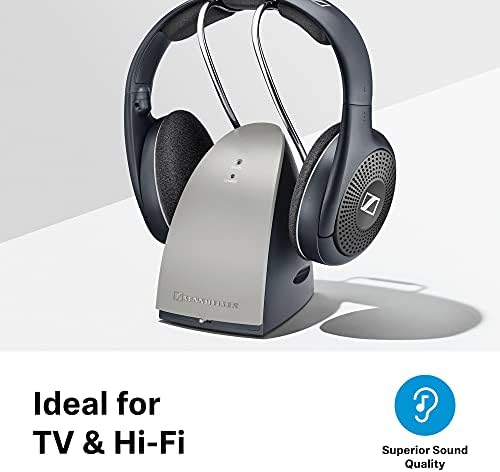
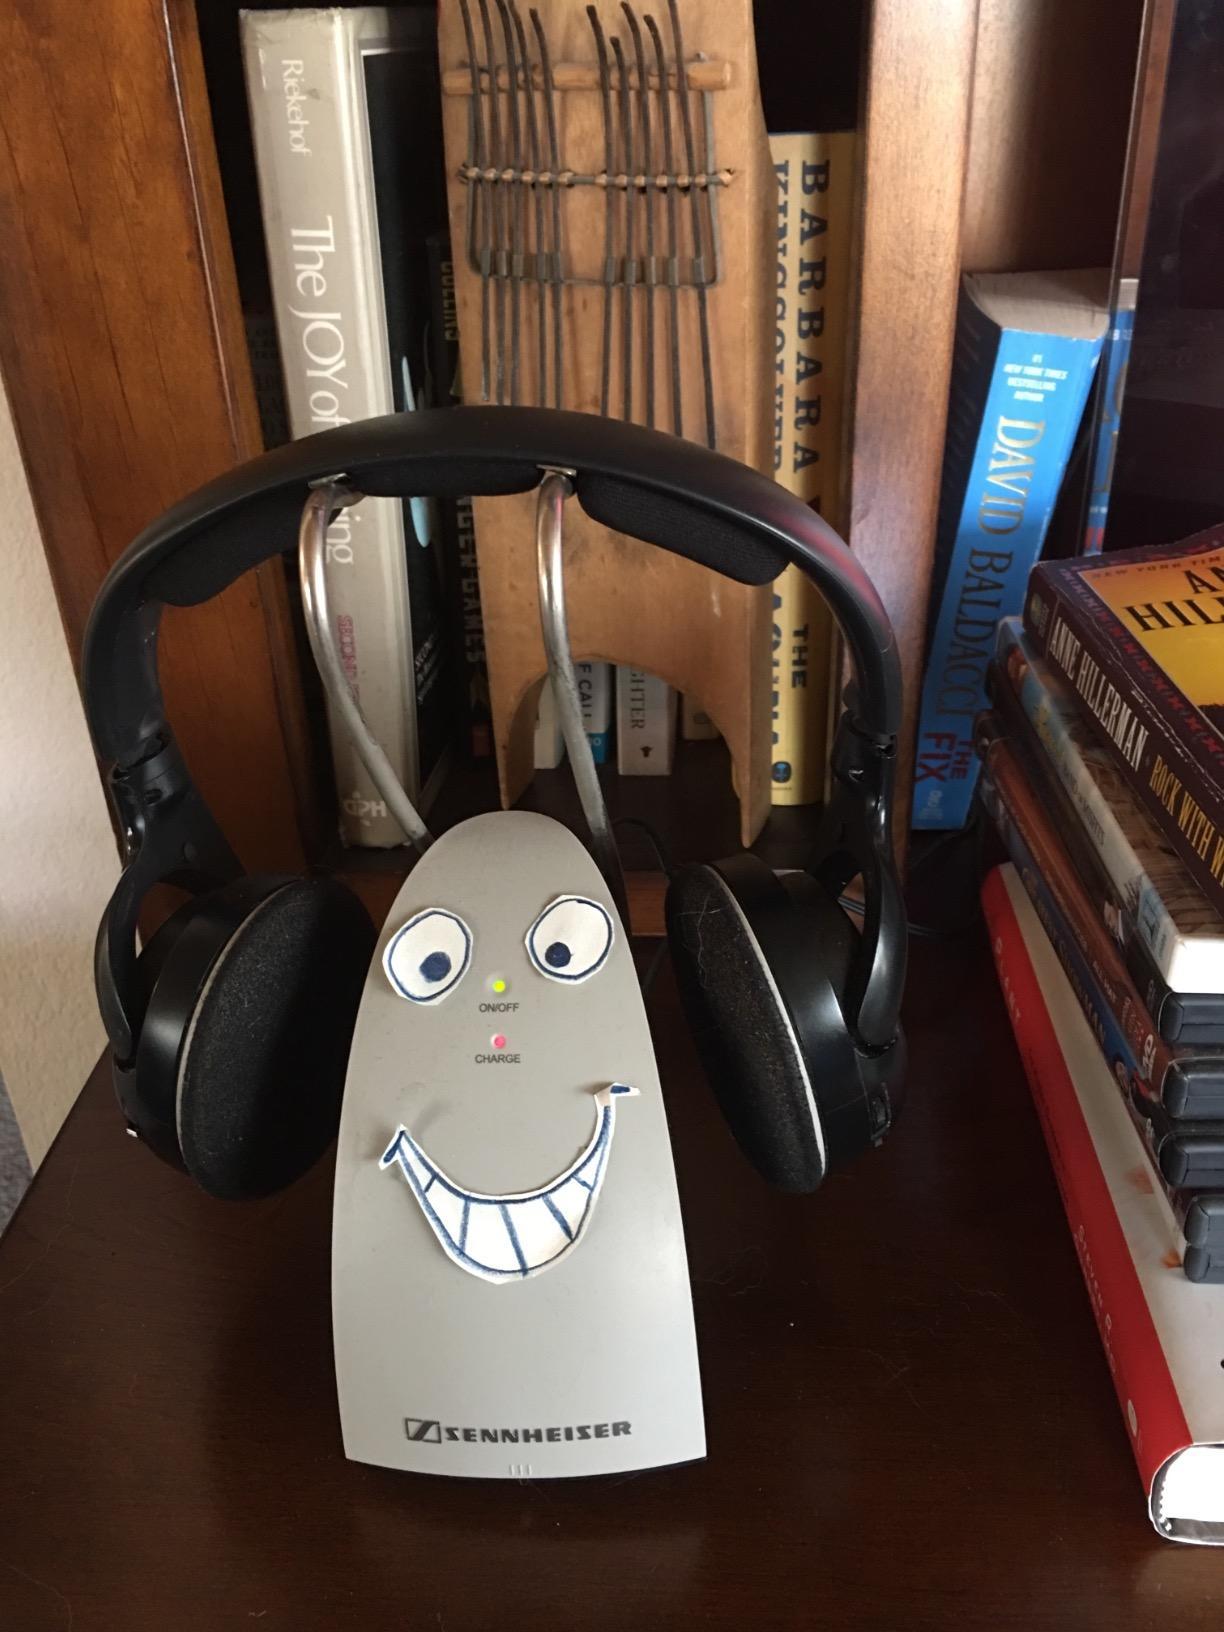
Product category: headphones
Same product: yes